Joe Manchin

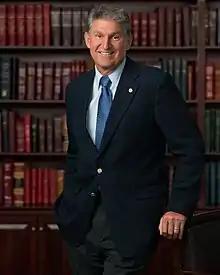
Official portrait, 2017

Joseph Anthony Manchin III (born August 24, 1947) is an American businessman and retired politician who served as a United States senator from West Virginia from 2010 to 2025. He was West Virginia's only congressional Democrat until he registered as an independent in 2024. Manchin served from 2001 to 2005 as the 27th secretary of state of West Virginia and from 2005 to 2010 as the 34th governor of West Virginia. Before entering politics, he co-founded and was president of Enersystems, his family-owned and operated coal brokerage company.